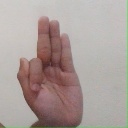
अक्षर: फ